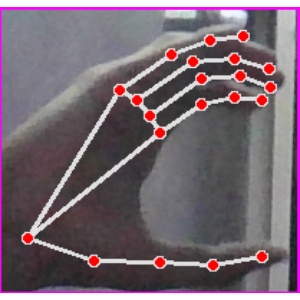
अक्षर: ऋ